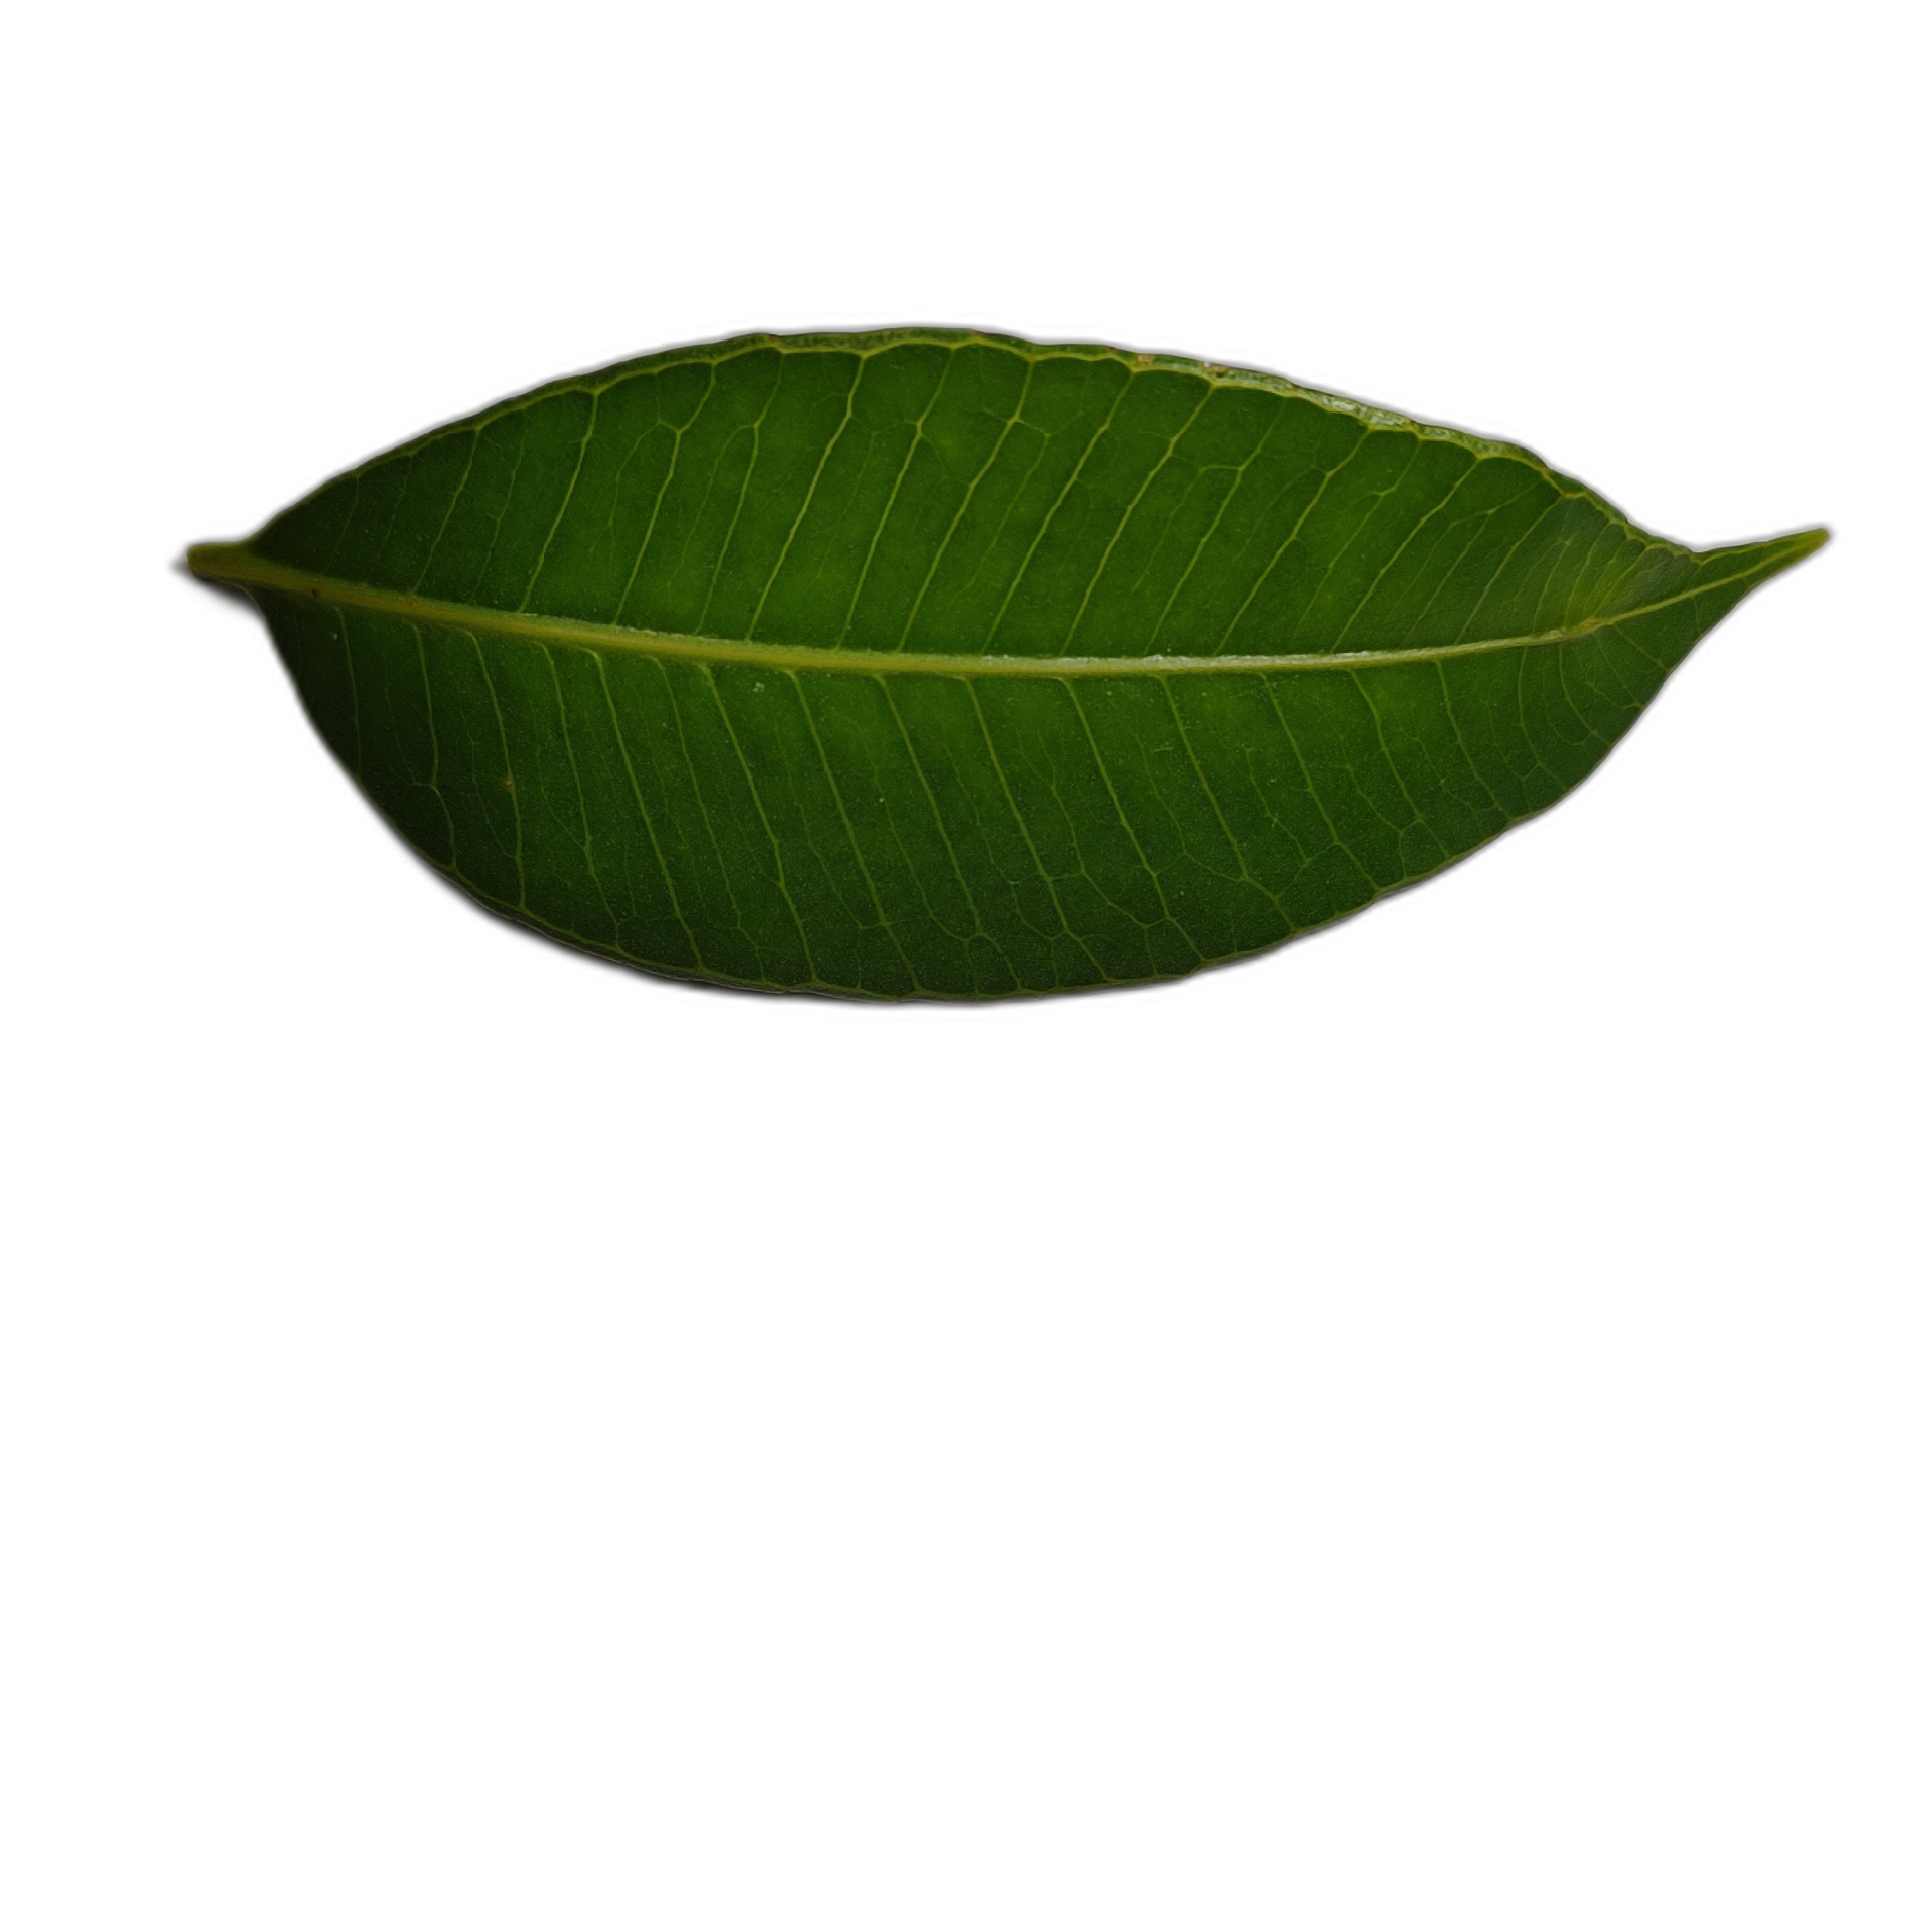
Label: healthy